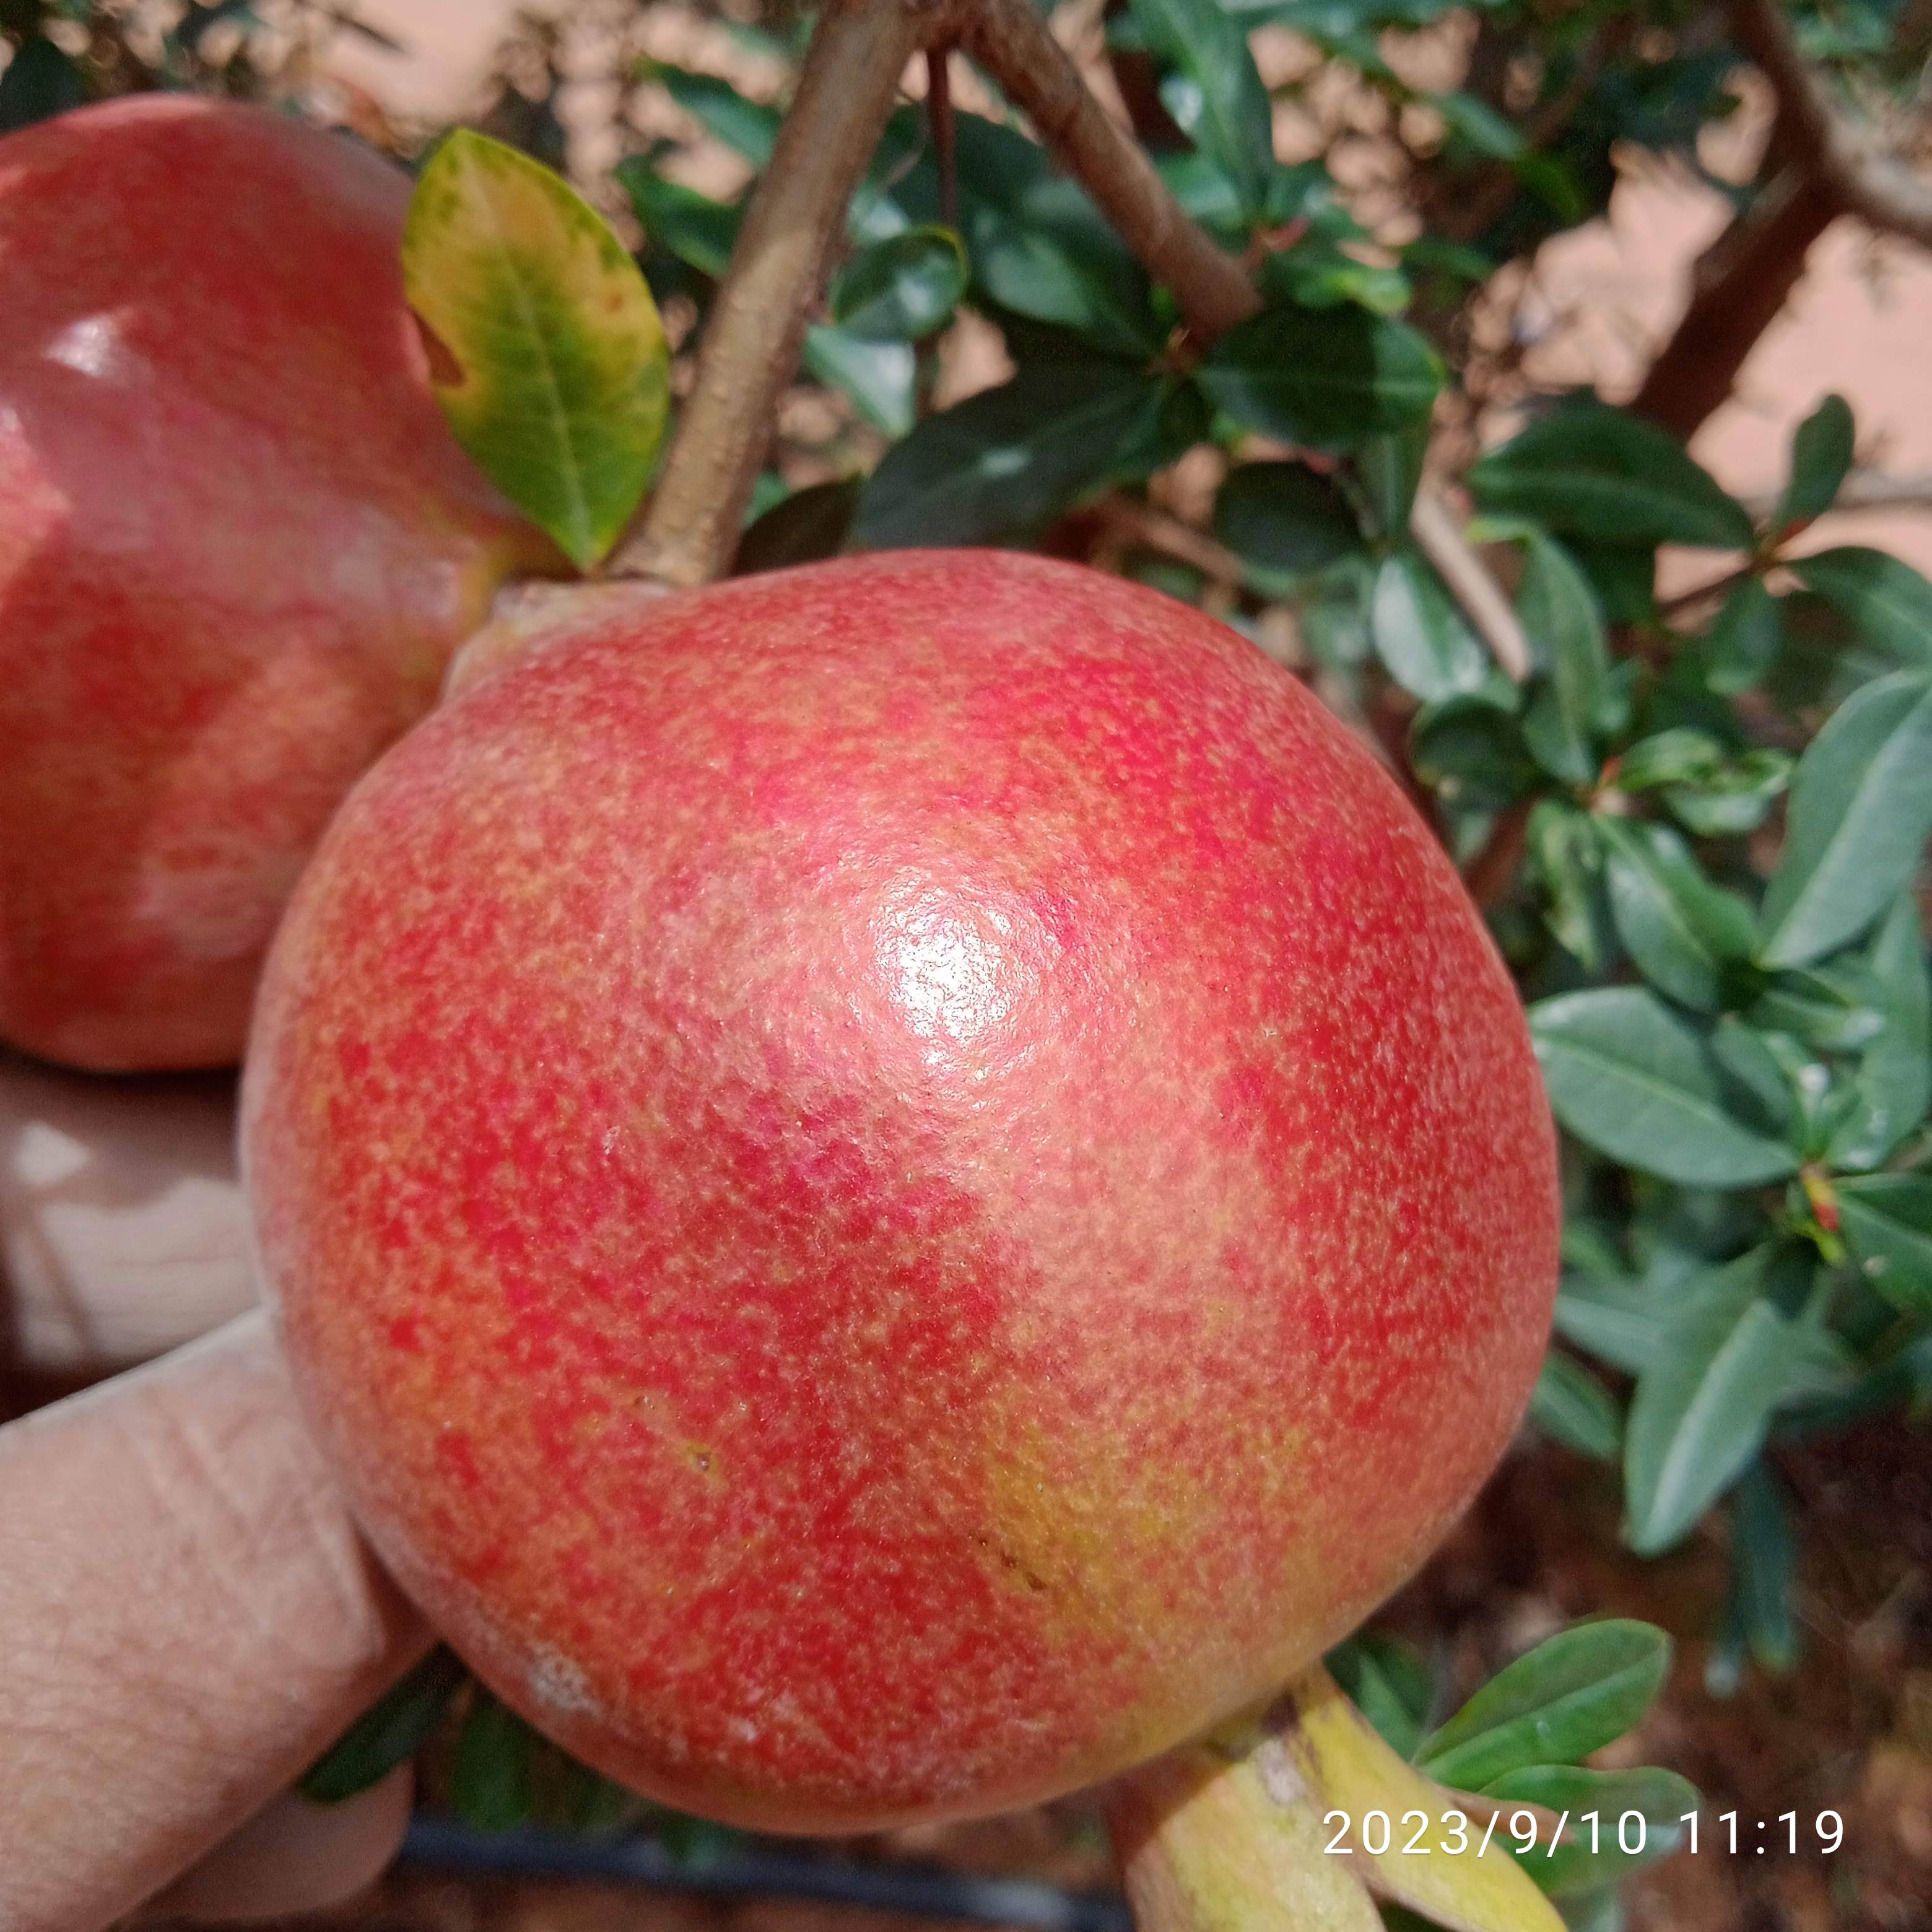
Label: Healthy